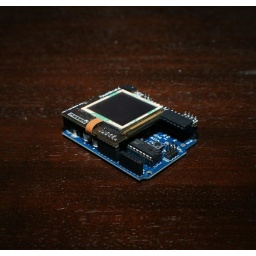
This is a picture of the TouchShield sitting on an Arduino sitting on wood desk sitting on my floor sitting in an apartment...